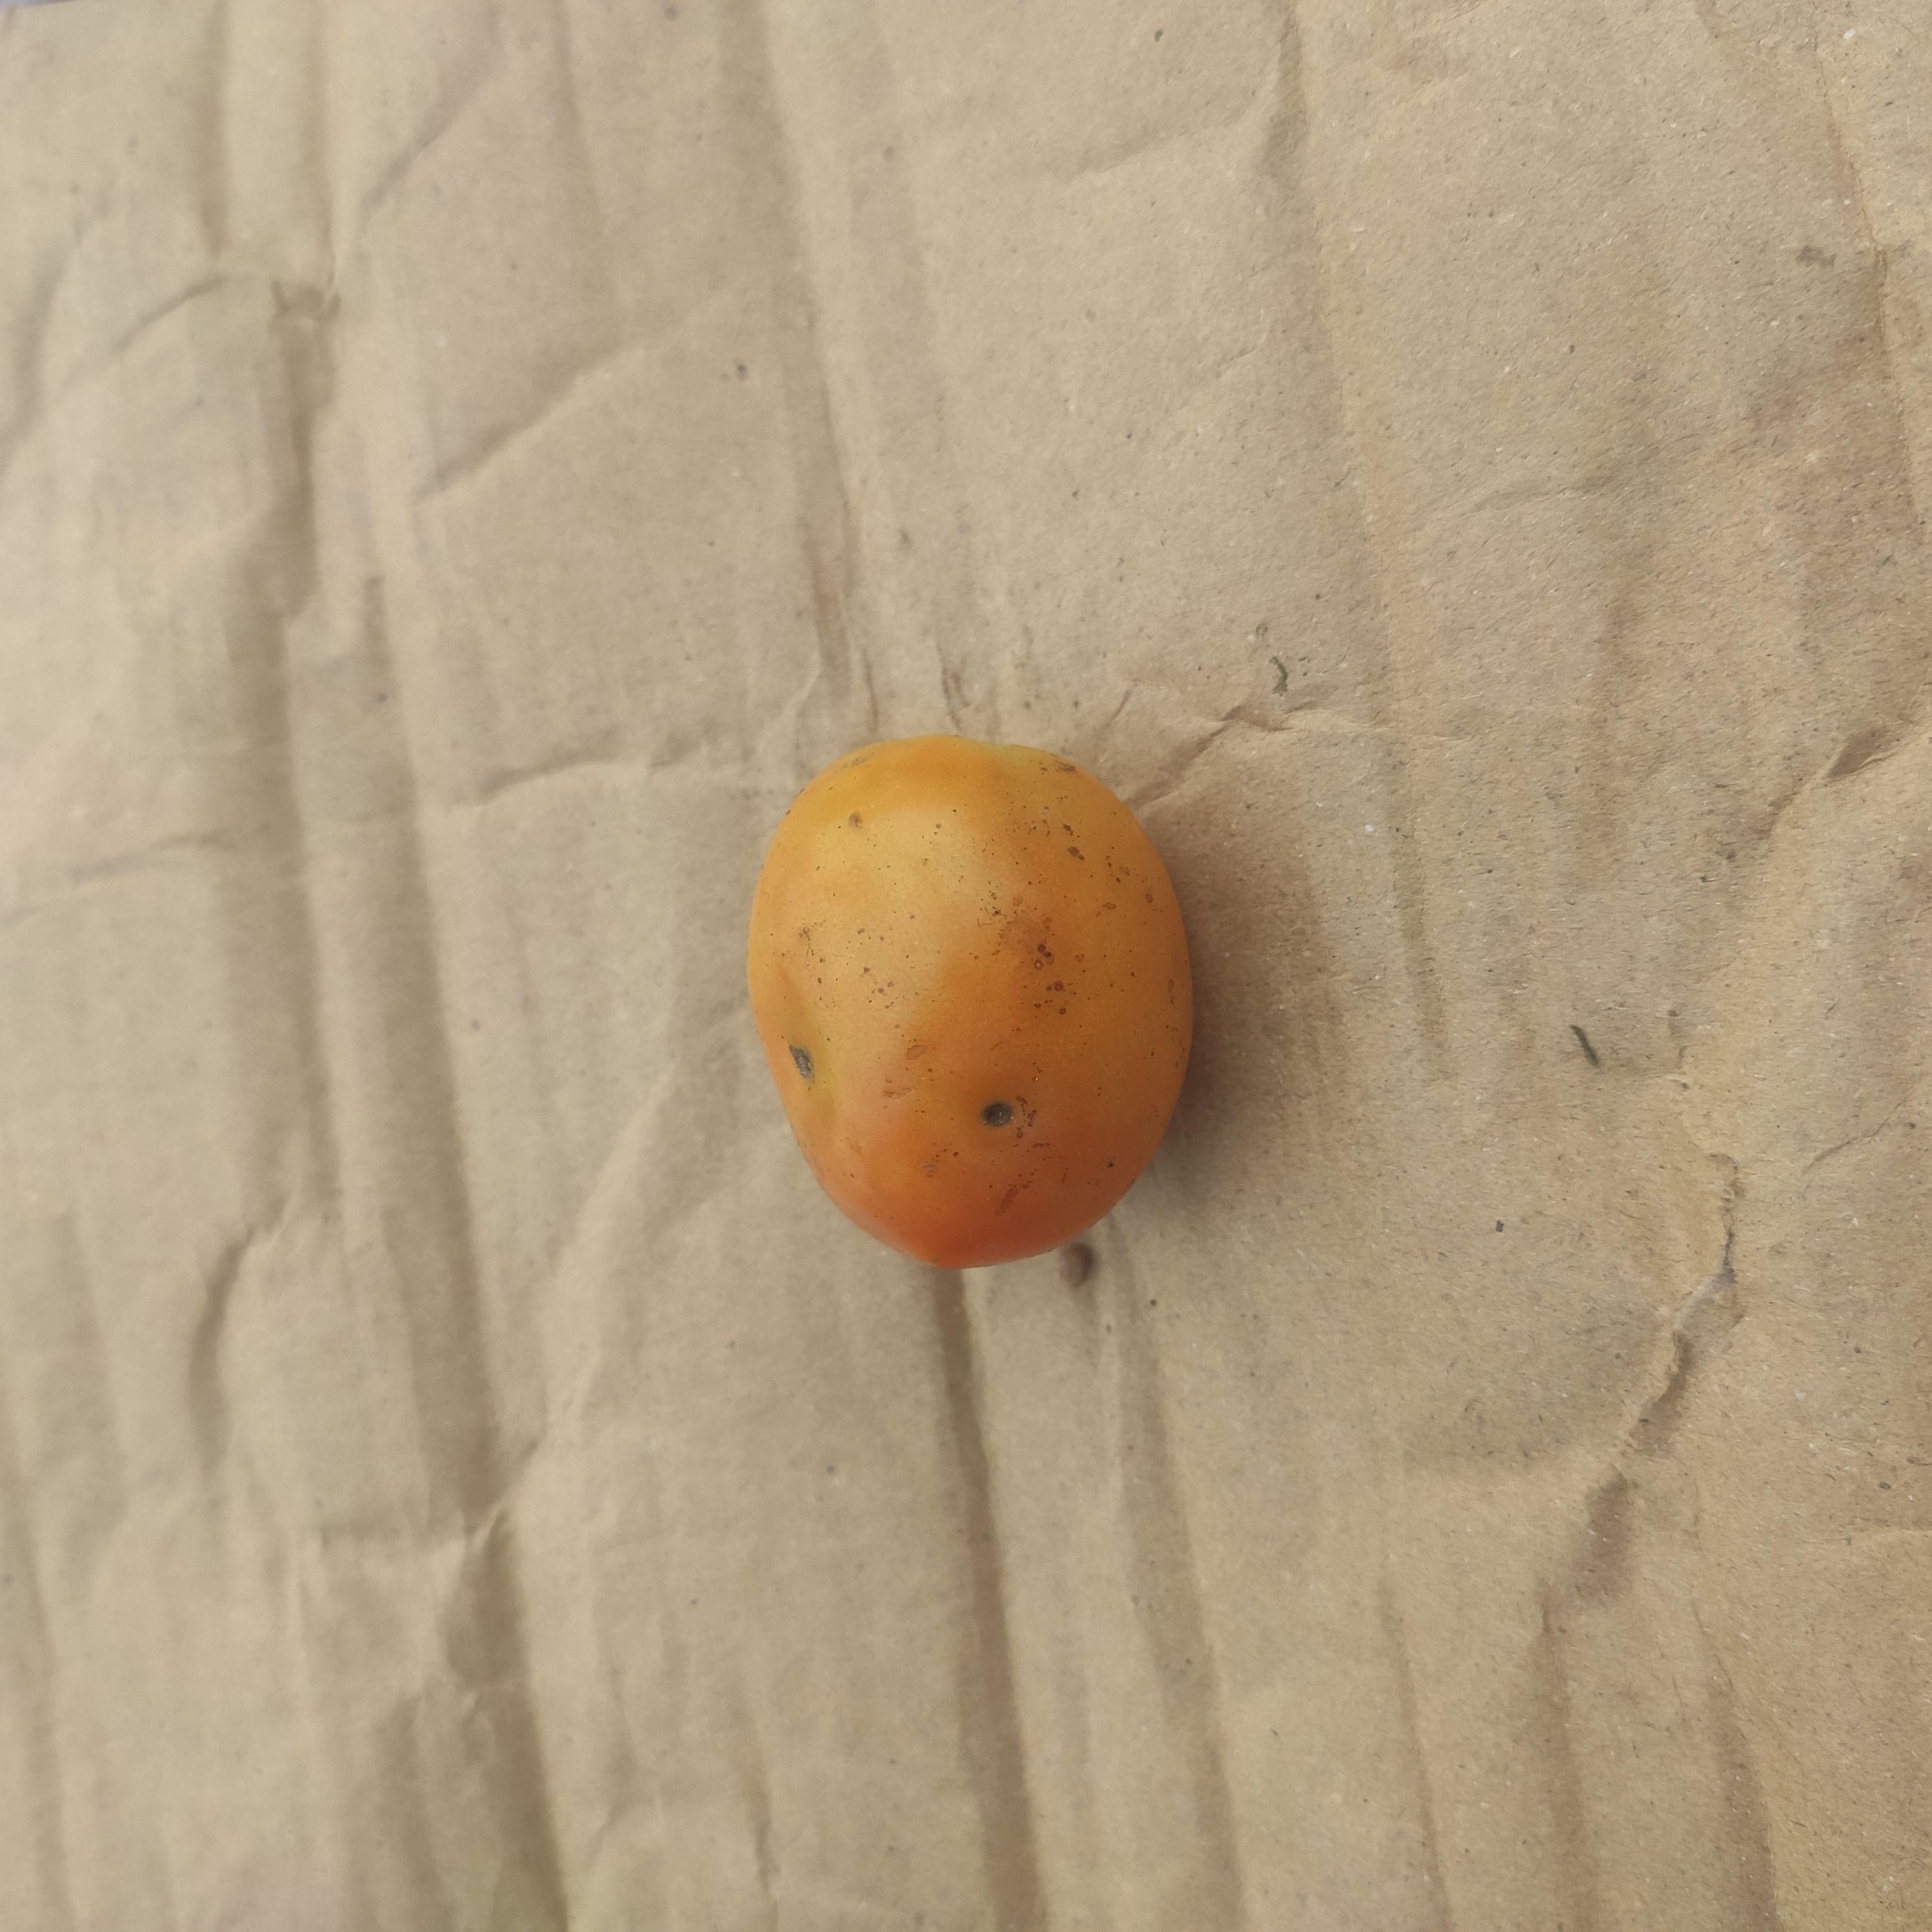
Fruit: tomatoes
Grade: 2nd-grade